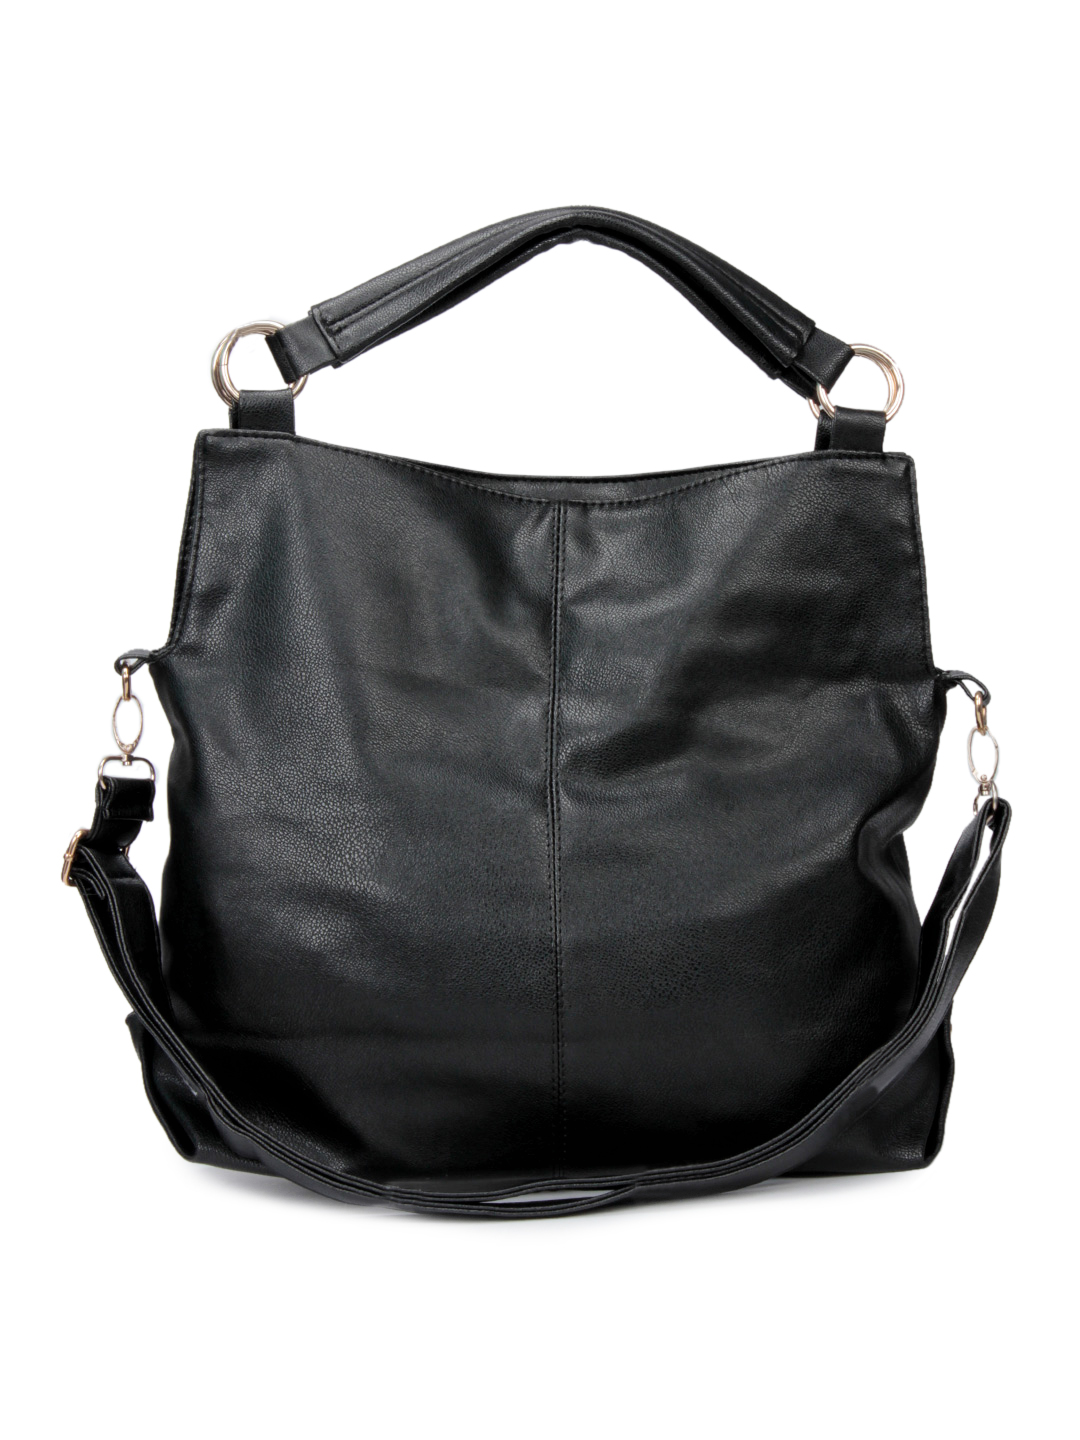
Lino Perros Women Leatherette Black Handbag
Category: Accessories / Bags / Handbags
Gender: Women
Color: Black
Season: Winter 2015
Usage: Casual